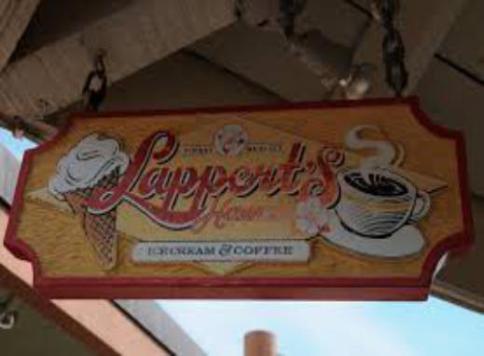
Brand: lappert's
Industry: Food